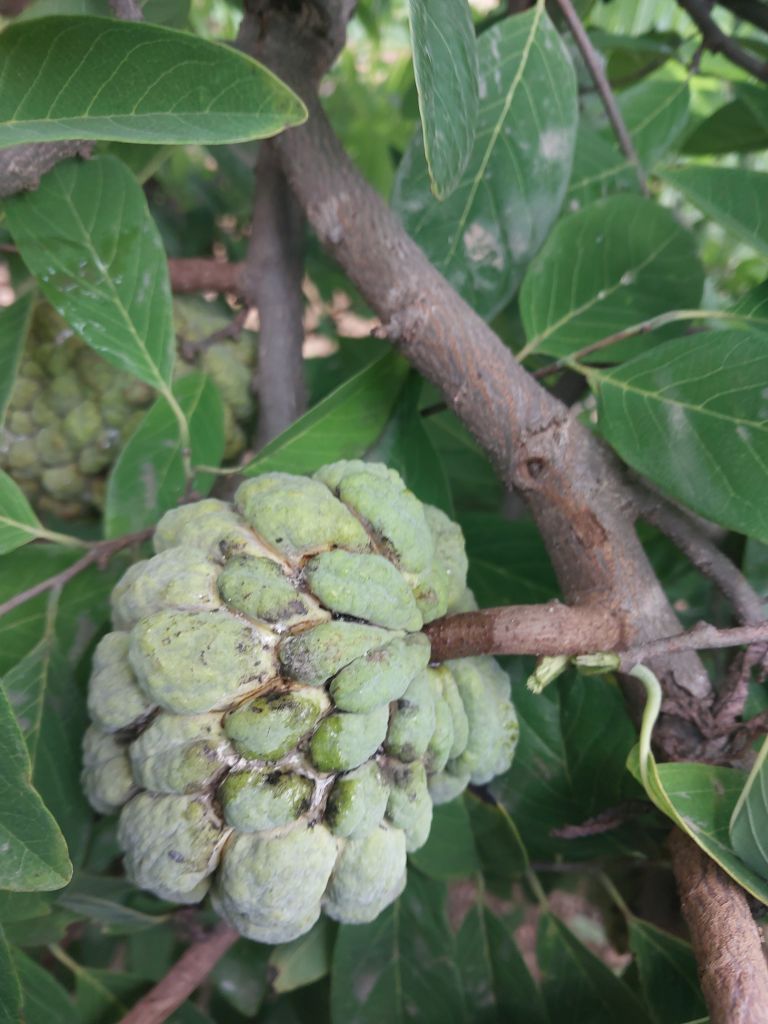
Disease label: Athracnose